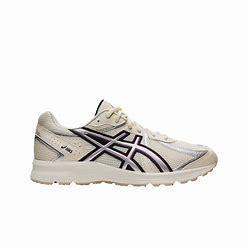
Brand: Asics
Model: 100